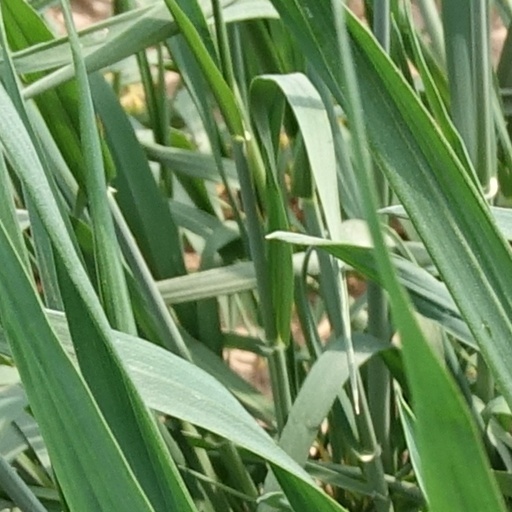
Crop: wheat